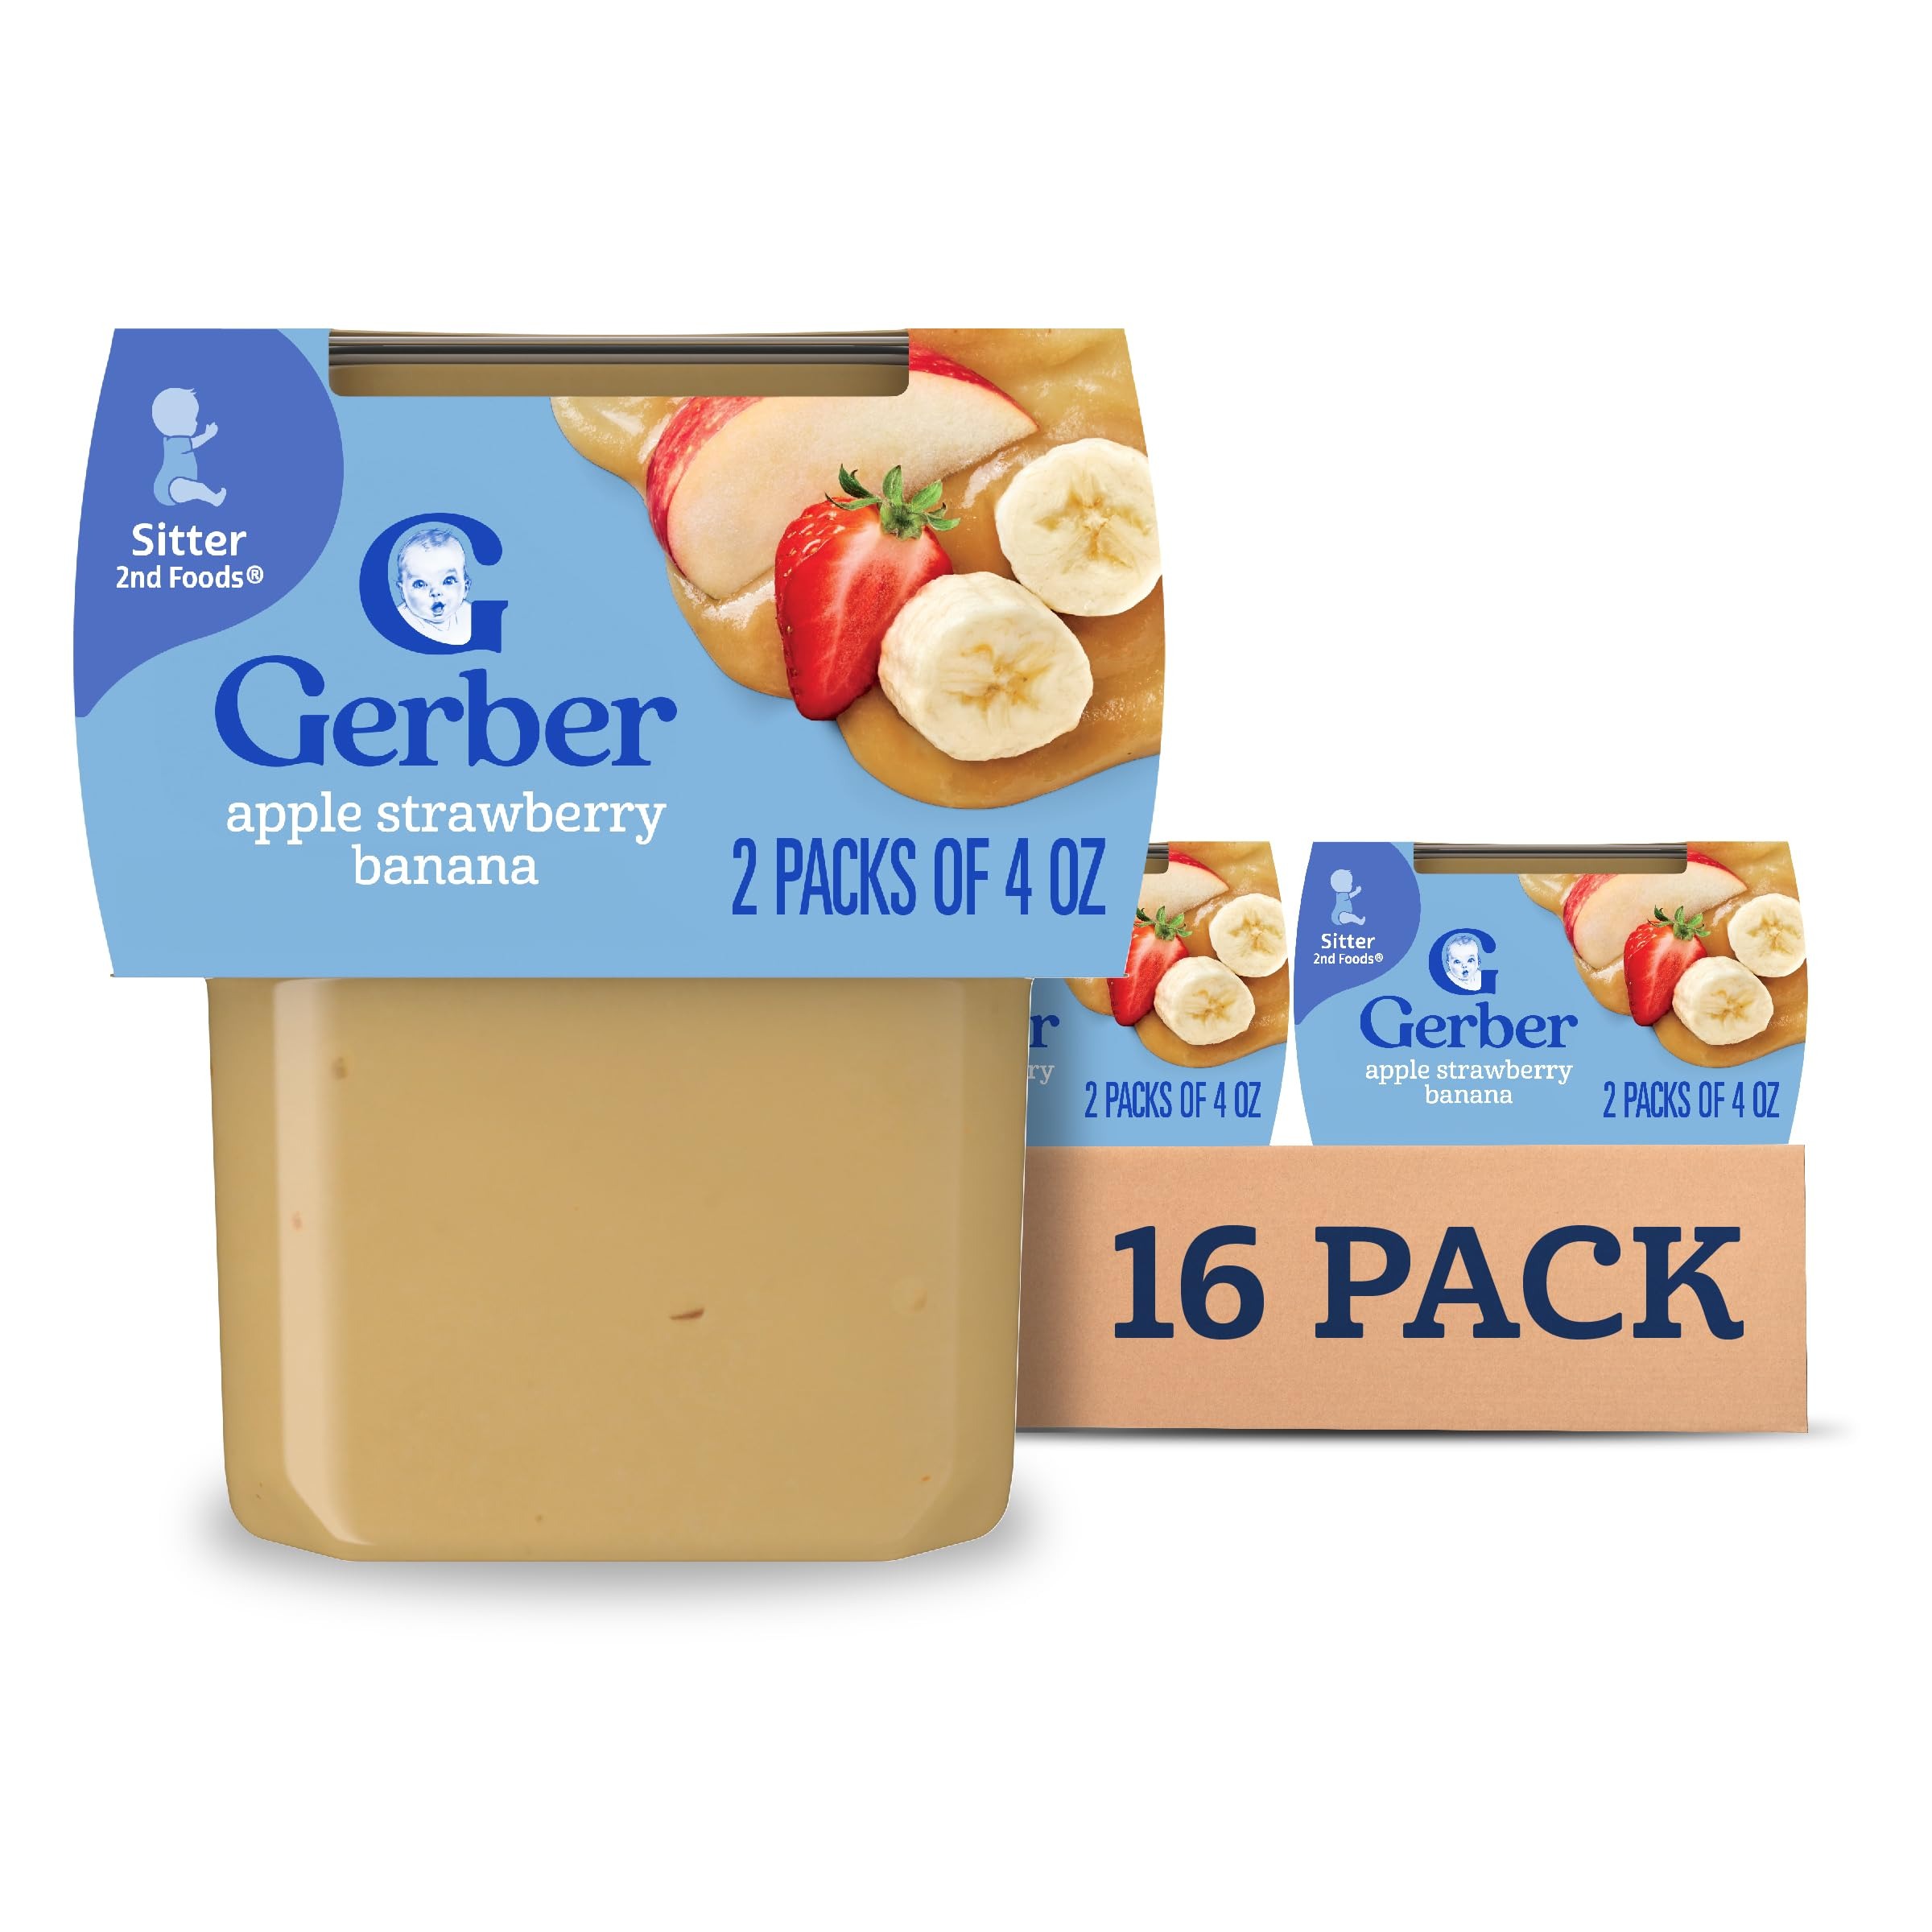
Item Name: Gerber 2nd Foods Apple Strawberry Banana, 4 Ounce Tubs, 2 Count (Pack of 8)
Bullet Point 1: GROWING NUTRITION: Our 2nd Foods baby food recipes help expose babies to a variety of tastes & ingredients, which is important to help them accept new flavors. It's the perfect food for growing bodies!
Bullet Point 2: APPLE, STRAWBERRY & BANANA PUREE: Made with natural fruit & veggies, this delicious puree features an age-appropriate nutrition & texture & contains 45% Daily Value of antioxidant Vitamin C.
Bullet Point 3: PUREED GOODNESS: Introduce your little one to the goodness of fruits, veggies & other wholesome ingredients. Our baby food is lovingly made & quality tested before it's good enough to be called Gerber.
Bullet Point 4: GERBER GOODNESS: Our foods start with whole ingredients like real fruits, veggies, & grains to help nourish your baby right from the start, from infant formula to baby food to snacks & toddler food.
Bullet Point 5: The health and safety of your little one has been and will always be Gerber’s highest priority. We're a leader in infant nutrition, not just because we grow food that will feed your little one, but also because we know what nourishment your little one needs
Value: 64.0
Unit: Ounce

Price: 2.49